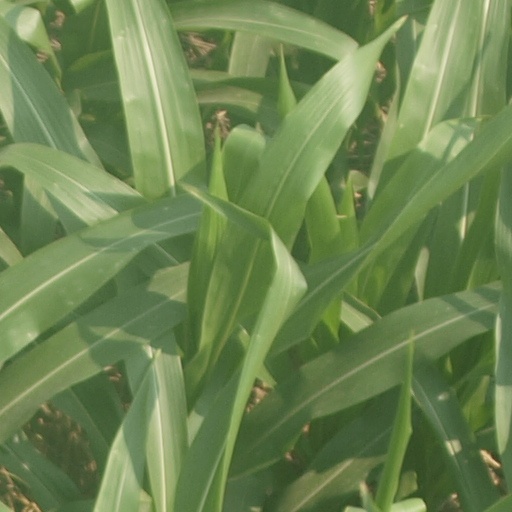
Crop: maize; corn